Barrel Fever

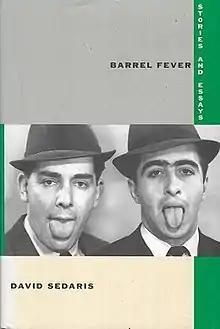
First edition

Barrel Fever and Other Stories is a 1994 collection of short stories and essays by American humorist David Sedaris. The first section consists of pieces clearly labeled as short fiction and the second half contains autobiographical essays, a distinction that is not made in his subsequent books.